Women in North Korea

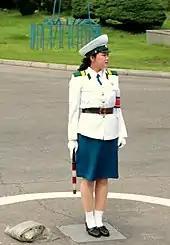
A policewoman handling traffic, August 2007

Due to these changes in society the family structure drastically changed from the traditional systems; clans eventually disappeared, the family lineage-book system was completely destroyed, and a nuclear family system began to emerge.